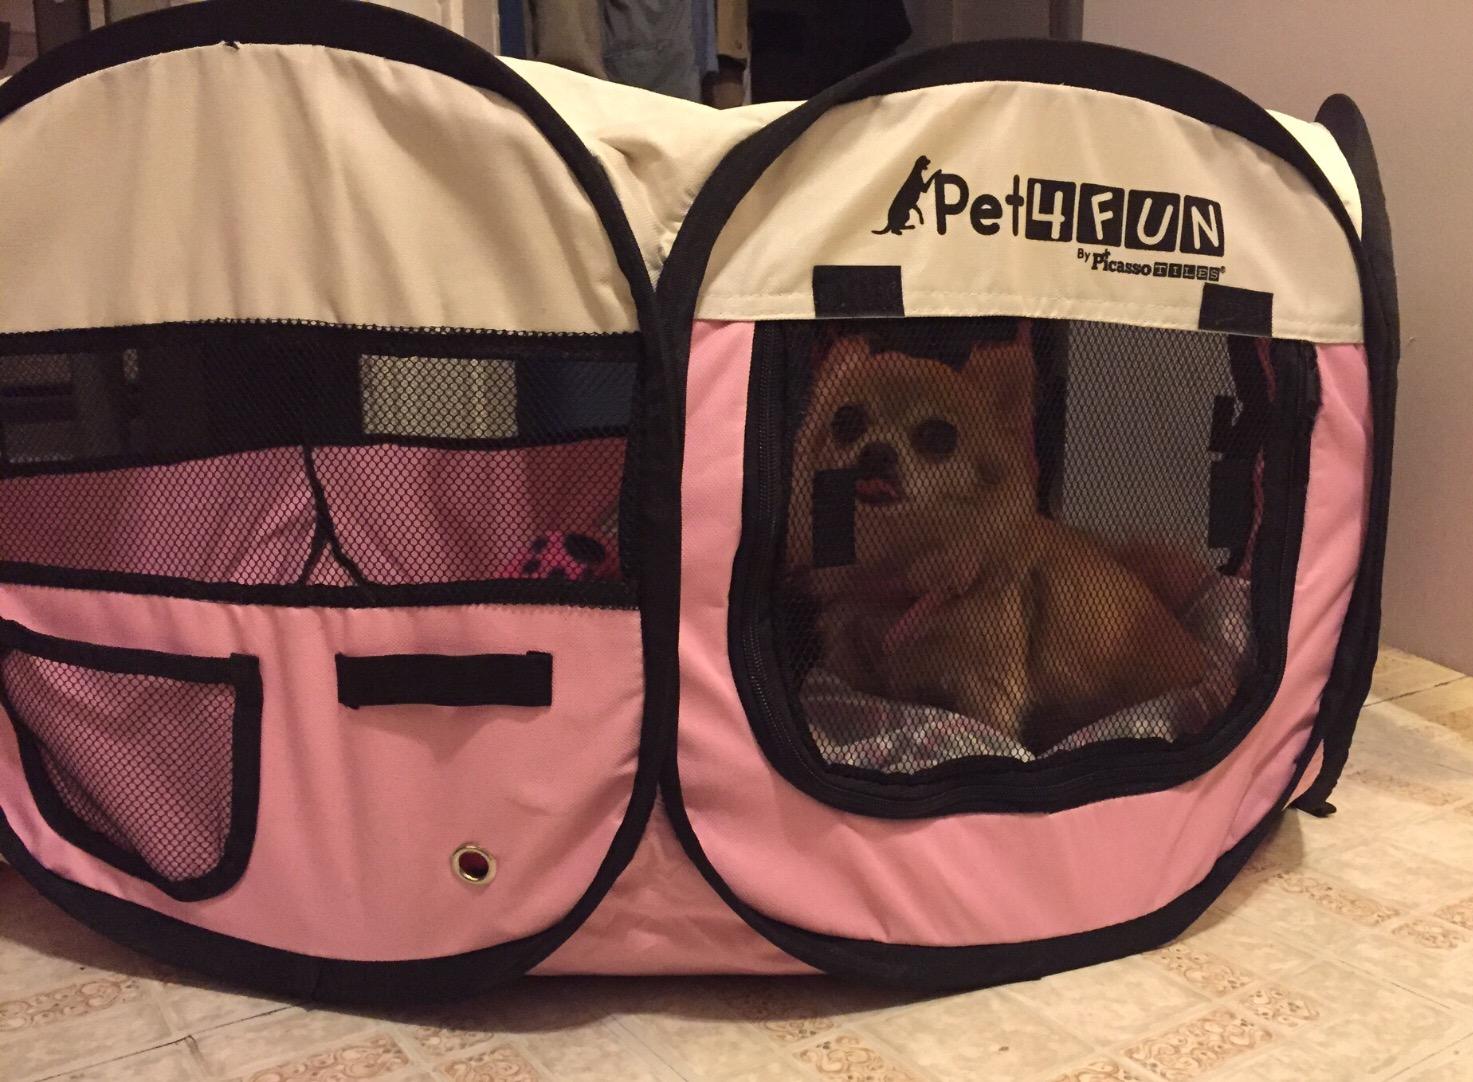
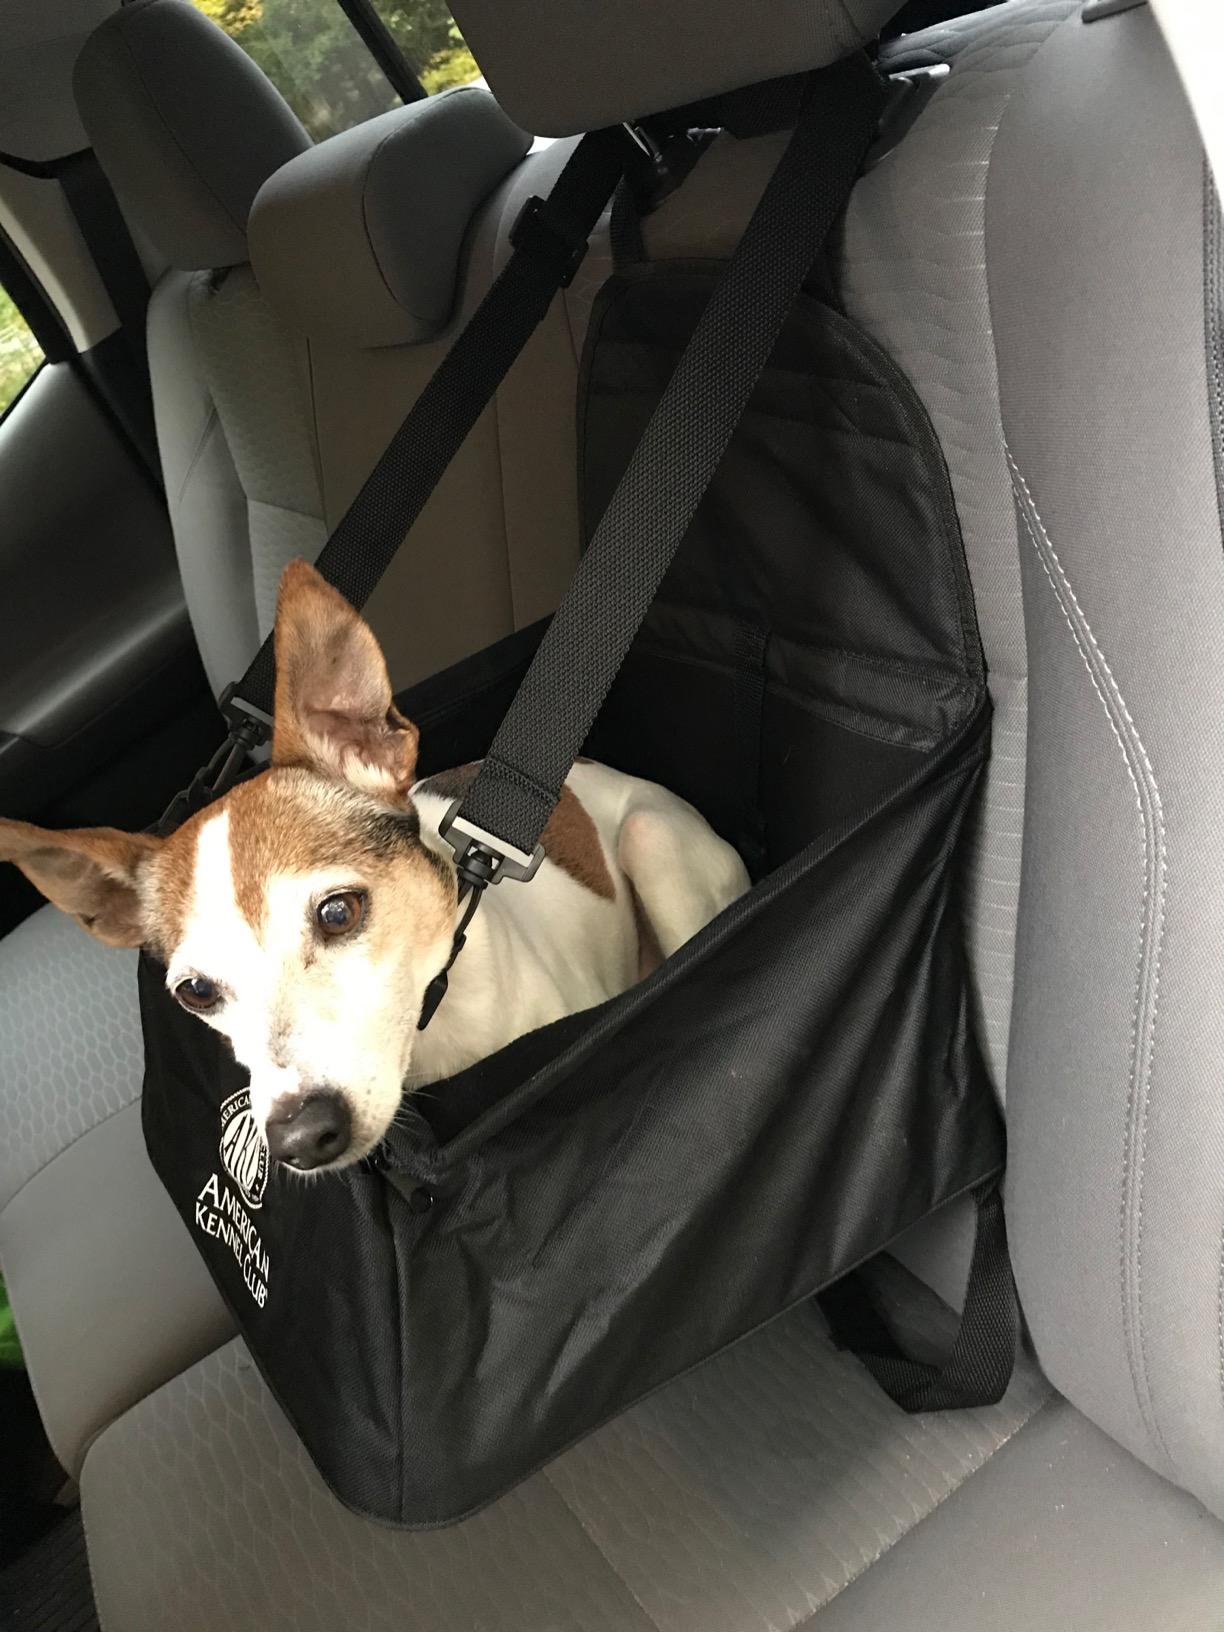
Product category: items_kennel
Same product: no